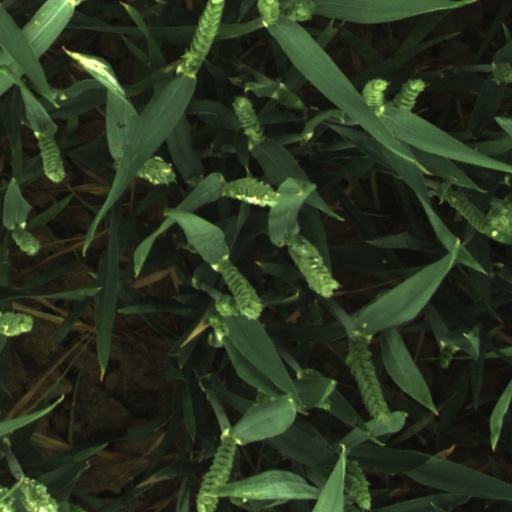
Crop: wheat